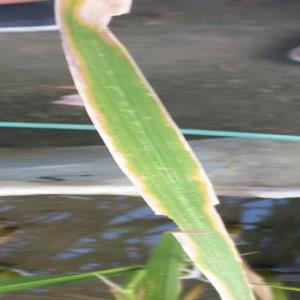
Nhãn: Bệnh Bạc lá (Bacterial leaf blight)